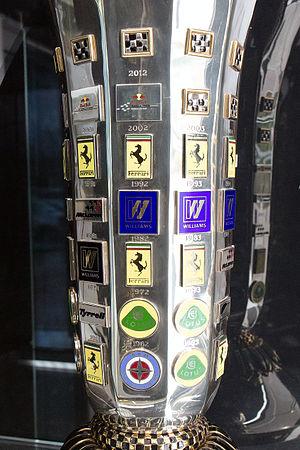
Le championnat du monde de Formule 1 2012, 63ᵉ édition du championnat du monde des pilotes de Formule 1, comporte vingt Grands Prix dont le Grand Prix des États-Unis qui fait son retour, sur un circuit inédit. Les titres reviennent à Sebastian Vettel et à son écurie Red Bull-Renault pour la troisième année consécutive.